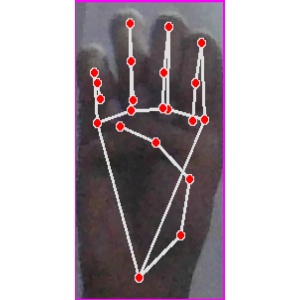
अक्षर: म